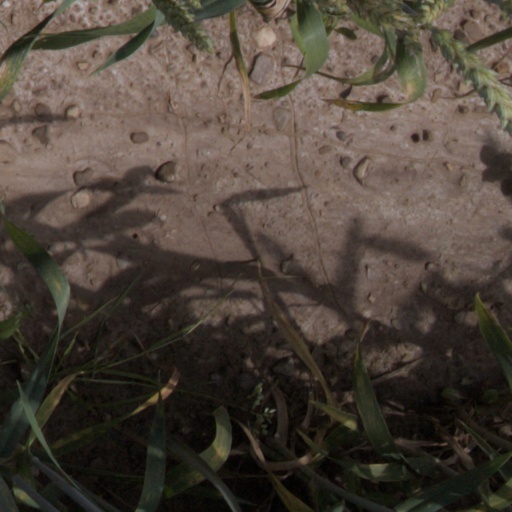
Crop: wheat